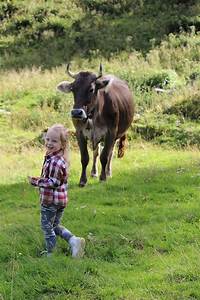
Label: cow